183rd Wing

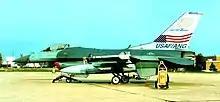
F-16C block 30 #86-0371 adorned with the USAF/ANG 50th anniversary markings in 1997

The 170th saw its first General Dynamics F-16A Fighting Falcon on 7 June 1989 when two landed at Capital Airport to replace the aging F-4D Phantom II. By 5 May 1990, the 170th TFS was operational with the F-16A. Its mission at the time was fighter attack and was provided the Block 15 for this job. On 15 March 1992 the squadron changed designation from the 170th Tactical Fighter Squadron to the 170th Fighter Squadron when its parent 183rd Fighter Group adopted the new Air Force Objective organization plan.